Merveilleux scientifique

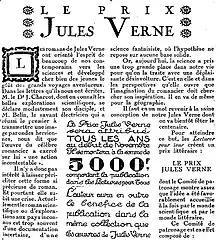
Advertisement for the Jules Verne Prize in the magazine "", April 1926.

The advocates of the merveilleux-scientifique genre have not succeeded in establishing a well-defined category. They did not endeavor to create a periodical or anthology labeled as such, which would not only provide the genre with coherence and unity, but also allow readers to recognize it as such. This deficiency caused the gradual decline of merveilleux scientifique in the 1930s and beyond. Despite some truly original works, the genre failed to rejuvenate itself and its themes appeared to recede. Space travel was restricted to the solar system, and scientific progress was mainly presented as a hazard rather than a social advancement. Additionally, according to writer , the literary style struggles to rid itself of an academic veneer. The protagonist of such anticipation novels tends to utilize language passed down from a distant, bygone era - our own. Even when arriving at Planet X in System Y, their sentiments are conveyed using verbiage akin to that of Blériot upon disembarking from his aircraft [...] Should they depict the grandeur of Mars, it is as though Napoleon III is extolling the beauty of Biarritz. The mere thought of academician Vaugelas operating "la chronomachine" instills a sense of dread.